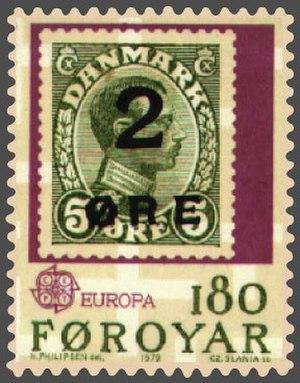
L'histoire philatélique des îles Féroé est liée à la métropole danoise. Depuis l'émission du premier timbre-poste danois jusqu'à l'autonomie postale de 1975, les Féroé ont utilisé les émissions danoises, sauf à deux reprises.